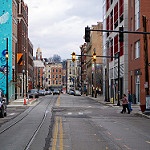
Label: street